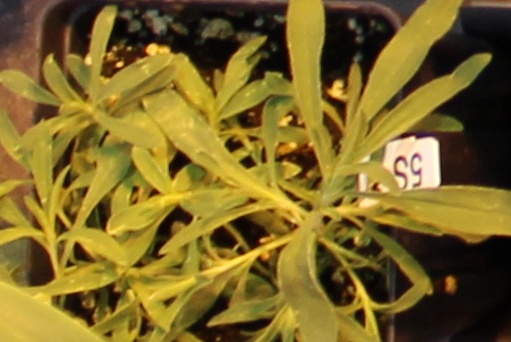
Label: Kochia